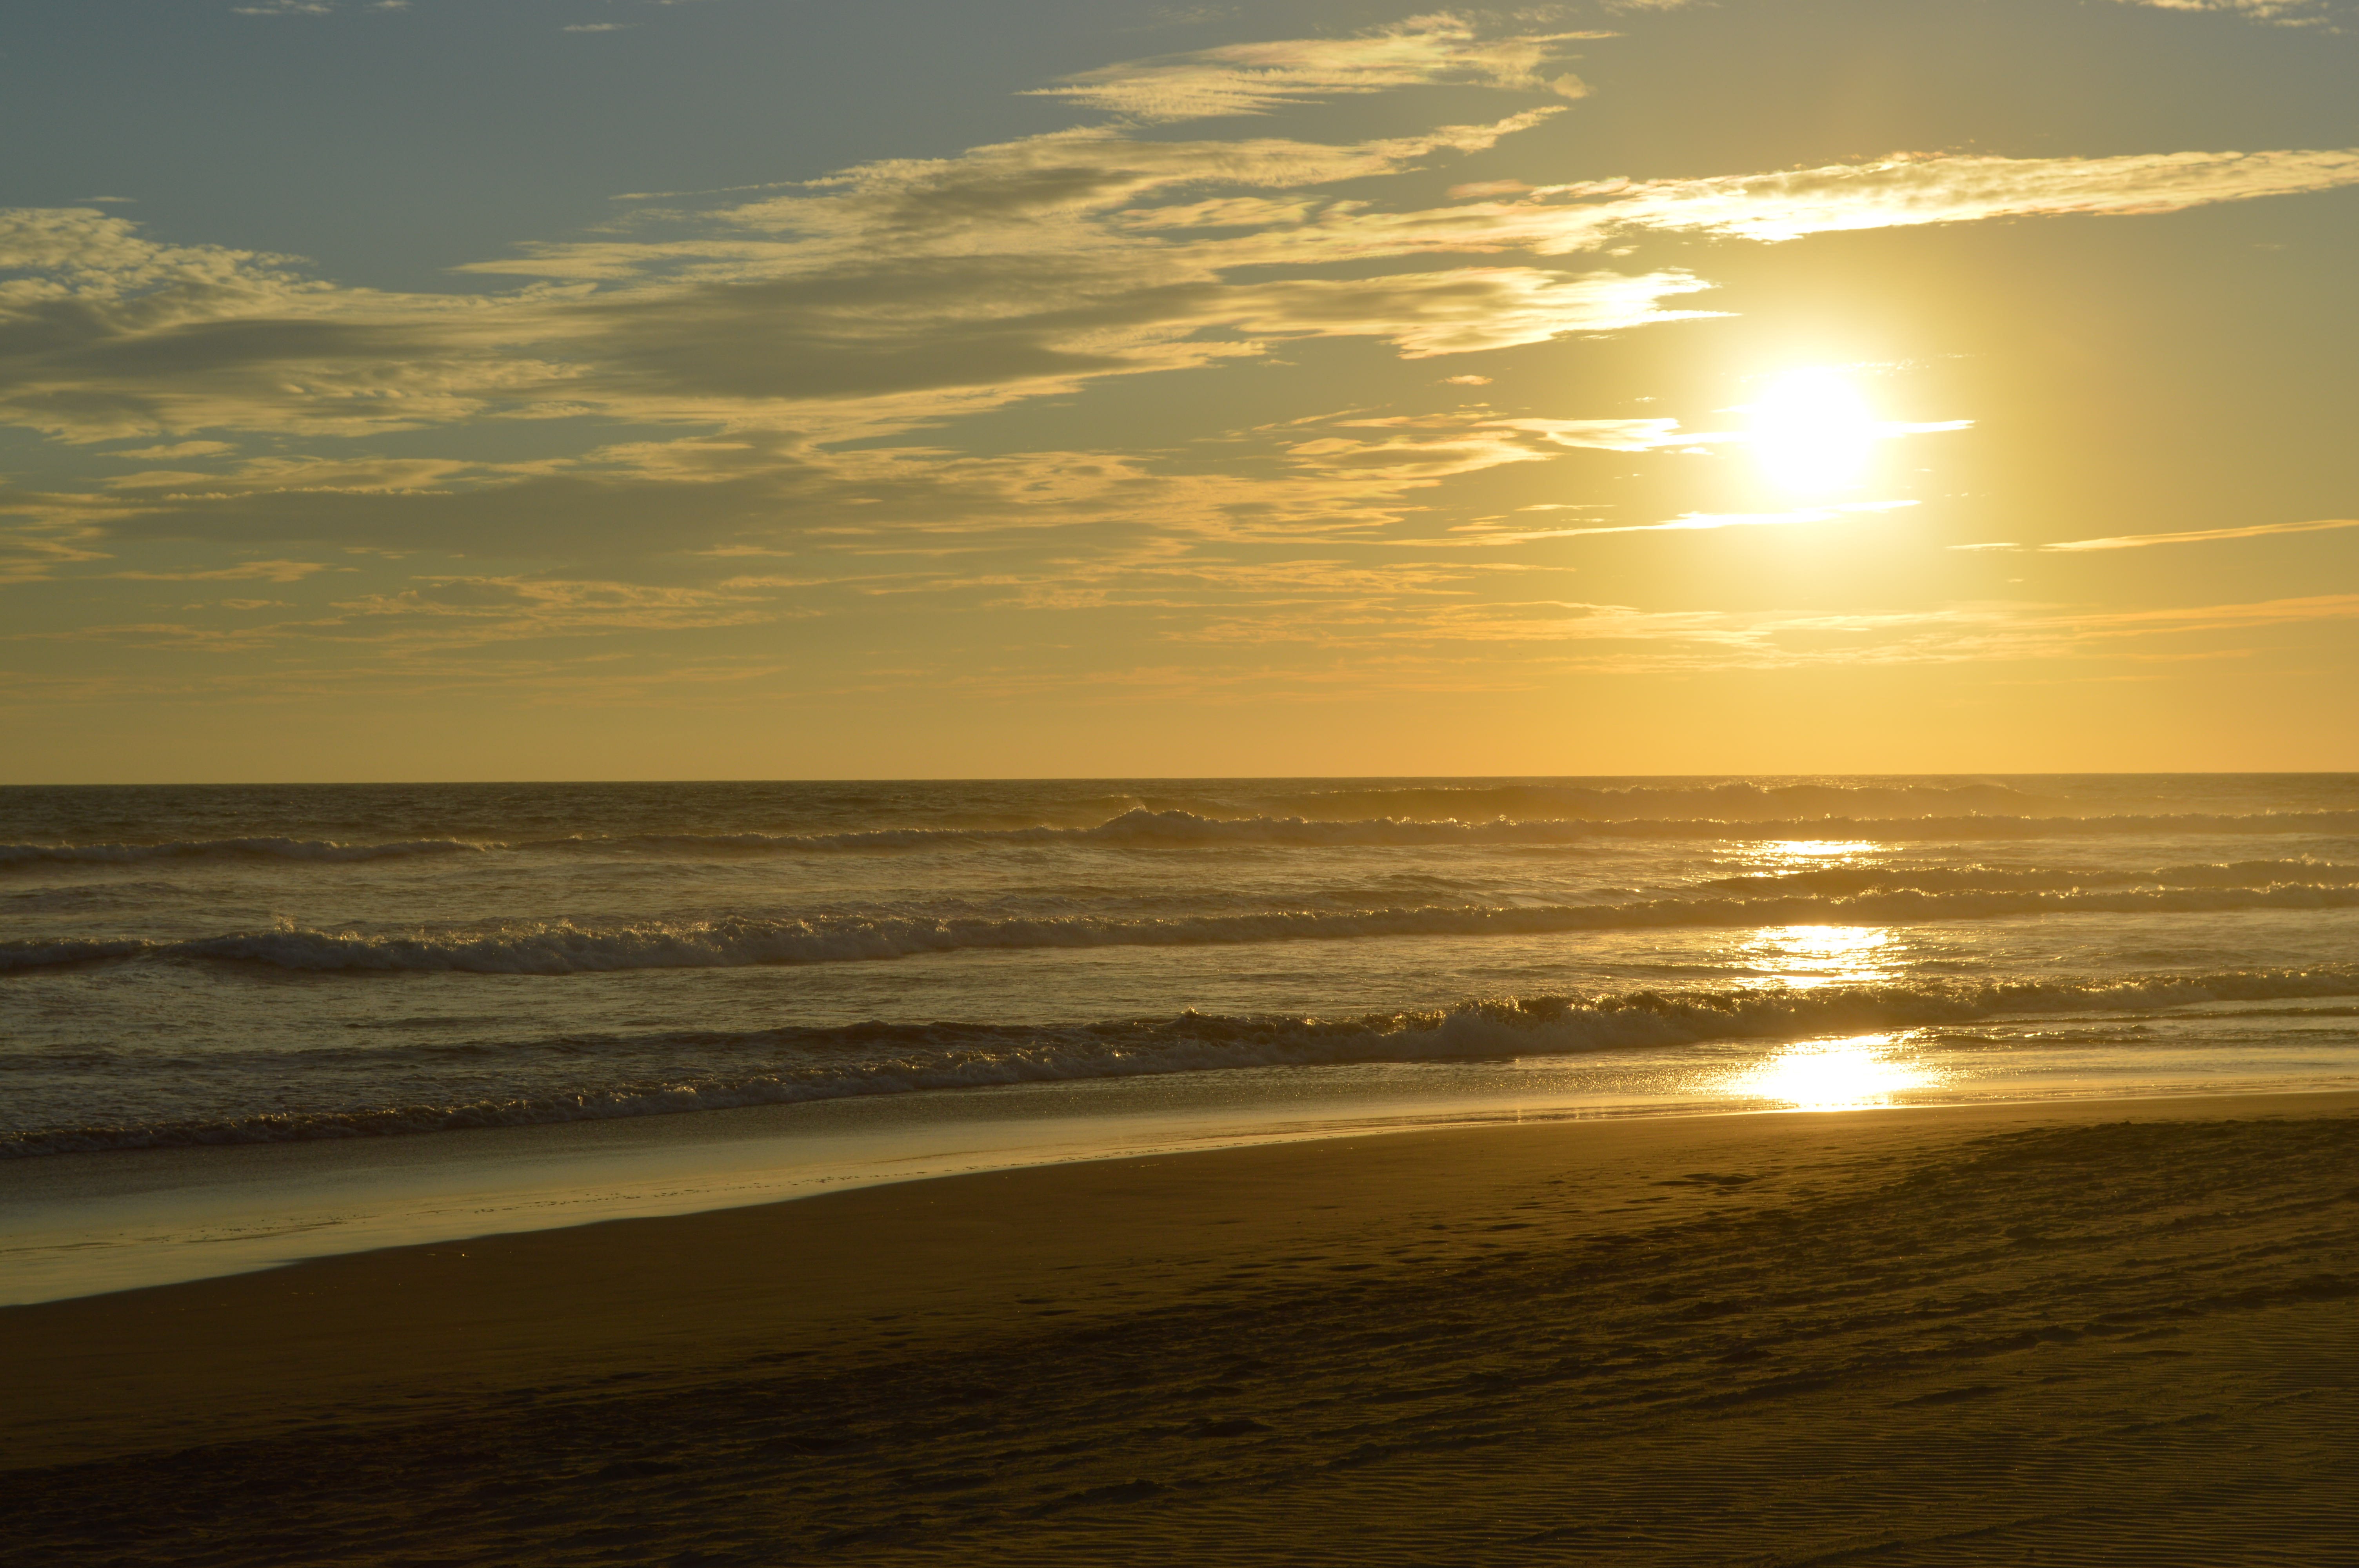
beach, sea, coast, sand, ocean, horizon, cloud, sky, sun, sunrise, sunset, sunlight, morning, shore, wave, dawn, dusk, evening, fisherman, holiday, body of water, clouds, background, landscapes, afterglow, calm sea, wind wave